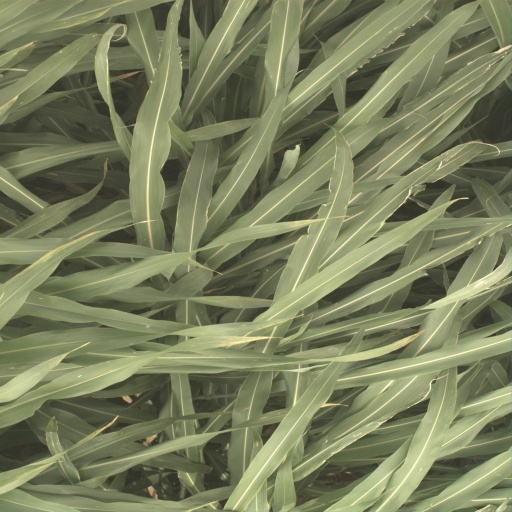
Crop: sorghum